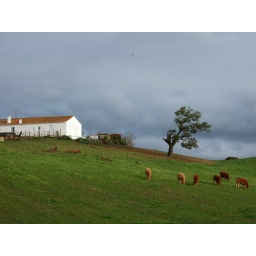
Typical amazing Portuguese farmhouse, equipped with cows in the pasture and piggies in the sty.